Waldorf-Astoria (1893–1929)

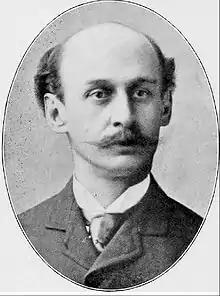
Henry Janeway Hardenbergh

Lucius M. Boomer (1878–1947) was an American hotelier and businessman, responsible for the general management of the hotel for many years. Physically impressive and brassy, he displayed total dedication to his job and great discipline and care towards his staff, becoming one of the most famous hoteliers of his time. Boomer became interested in the hotel after the death of Boldt in 1916 and purchased it, before buying the Bellevue-Stratford two years later. Following the retirement of Louis Sherry in 1920, he became directing head of the Louis Sherry Ice Cream and Chocolate Company, and was later president of restaurant chain Savarin, Inc. Boomer was primarily responsible for the decision to demolish the hotel and build the new one on Park Avenue in 1931. He continued to manage the hotel until his death in Norway in July 1947.